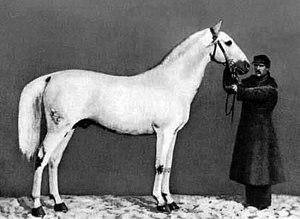
Le Strelets est une race de chevaux d'origine orientale, créée dans le haras du même nom, en Ukraine, durant la seconde moitié du XIXᵉ siècle. Décimée durant la Première Guerre mondiale, en particulier en raison du pillage de son haras par les Armées blanches, elle s'éteint peu après, par absorption dans la race Tersk.